108 Demon Kings

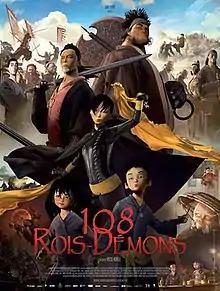
Film poster

108 Demon Kings (French: "108 Rois-Démons") is a 2014 animated family adventure film directed by Pascal Morelli. The film premiered at the Forum des Images on 4 December 2014 before it was released theatrically wide in France on 21 January 2015 in France.